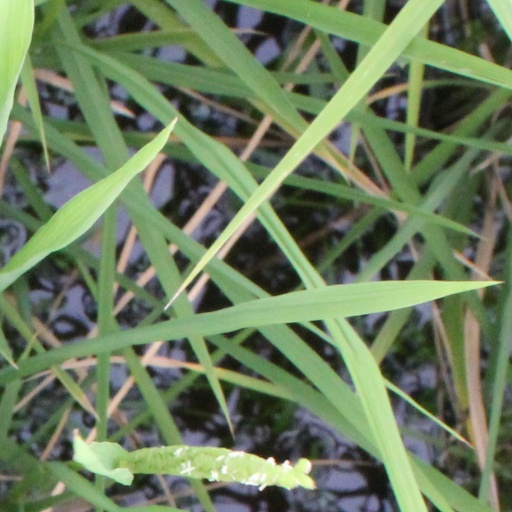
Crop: rice